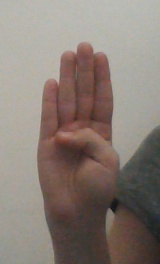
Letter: kaaf